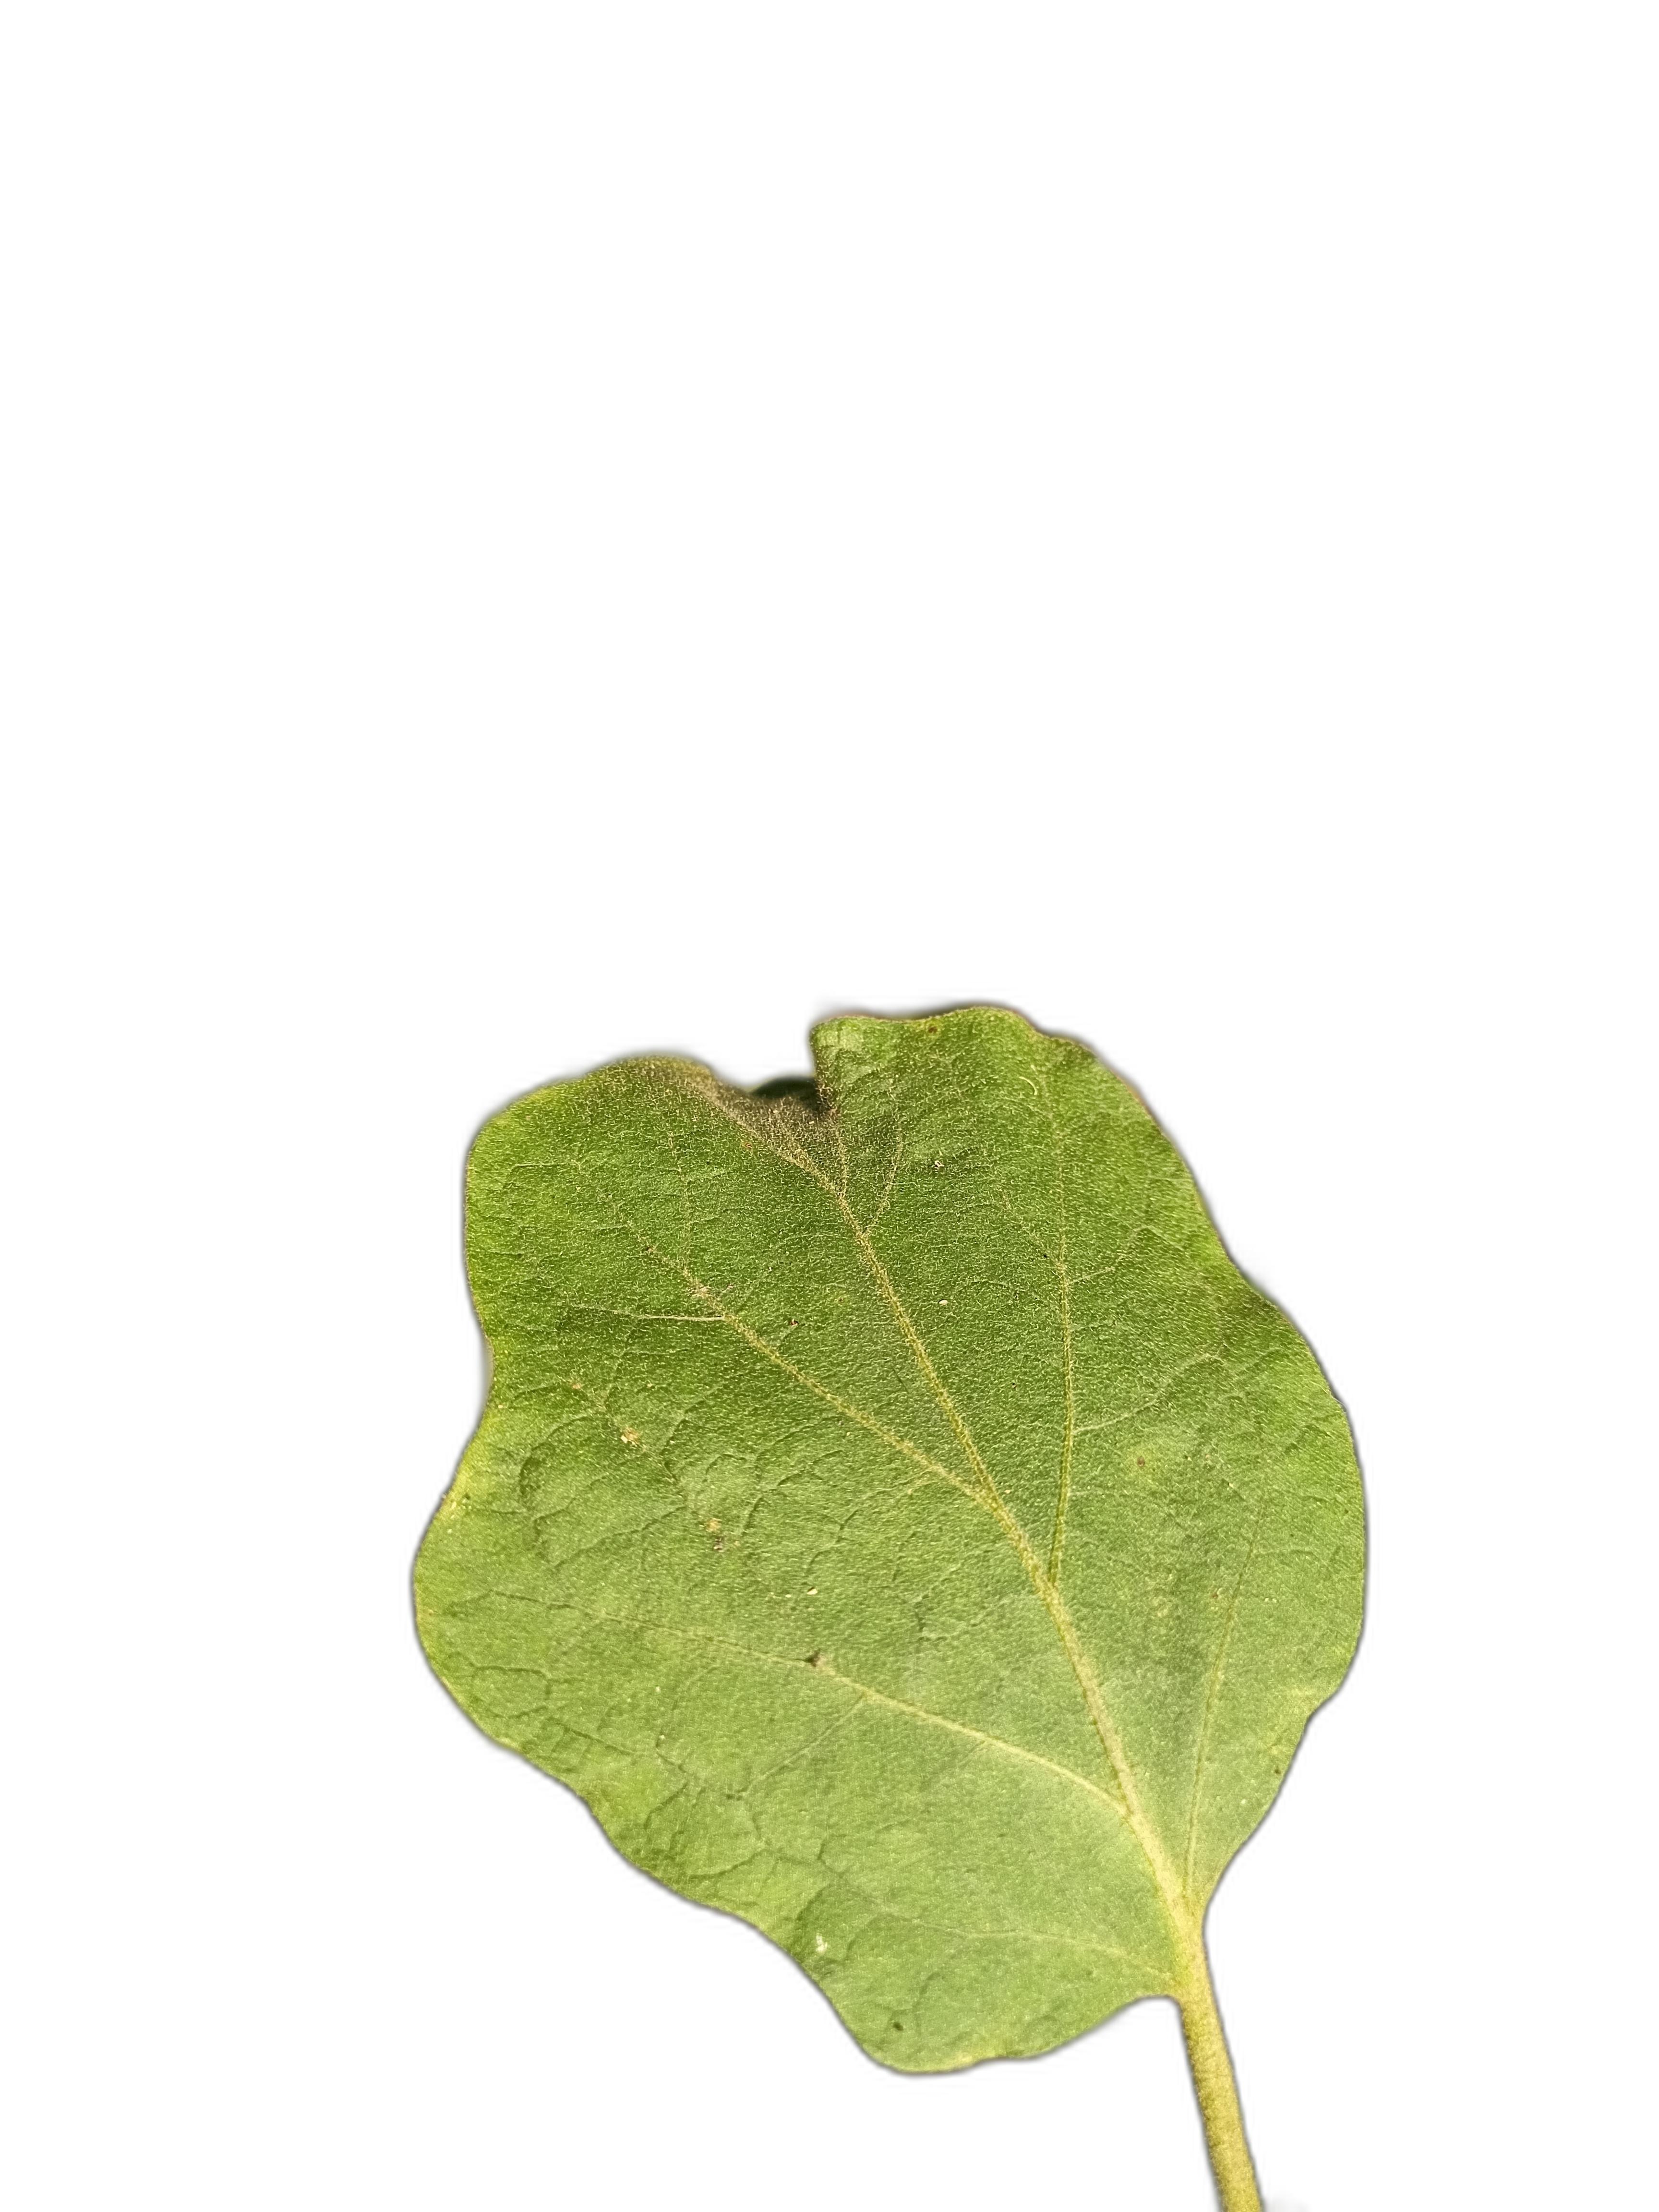
Label: Healthy Leaf